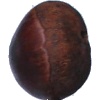
Label: Chestnut 1